Crown shyness

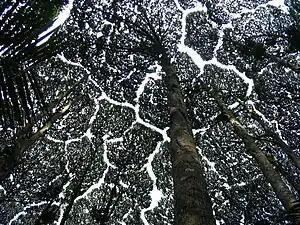
Canopy of "D. aromatica" at the Forest Research Institute Malaysia displaying crown shyness

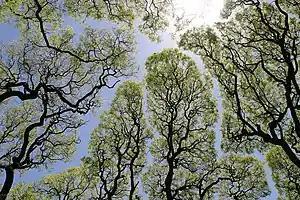
Trees at Plaza San Martín (Buenos Aires), Argentina

Crown shyness (also "canopy disengagement", "canopy shyness", or "inter-crown spacing") is a phenomenon observed in some tree species, in which the crowns of fully stocked trees do not touch each other, forming a canopy with channel-like gaps.